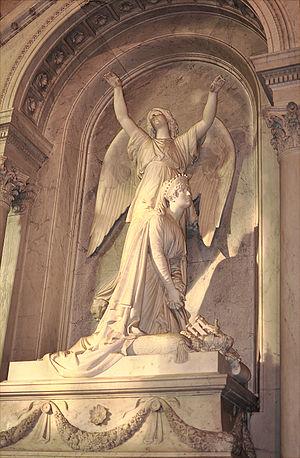
Tombeau d'Hortense de Beauharnais à l’Église Saint-Pierre-Saint-Paul de Rueil-Malmaison dans le département des Hauts-de-Seine en France. Sculpture d'Auguste Barre en 1858. L'édifice inscrit au registre du patrimoine culturel.
Cet article recense le patrimoine culturel de Rueil-Malmaison, répertorié dans l'inventaire général du patrimoine culturel d'Île-de-France par le ministère de la Culture. Les notices sont des références de la Base Mérimée ou Palissy du Ministère de la Culture.